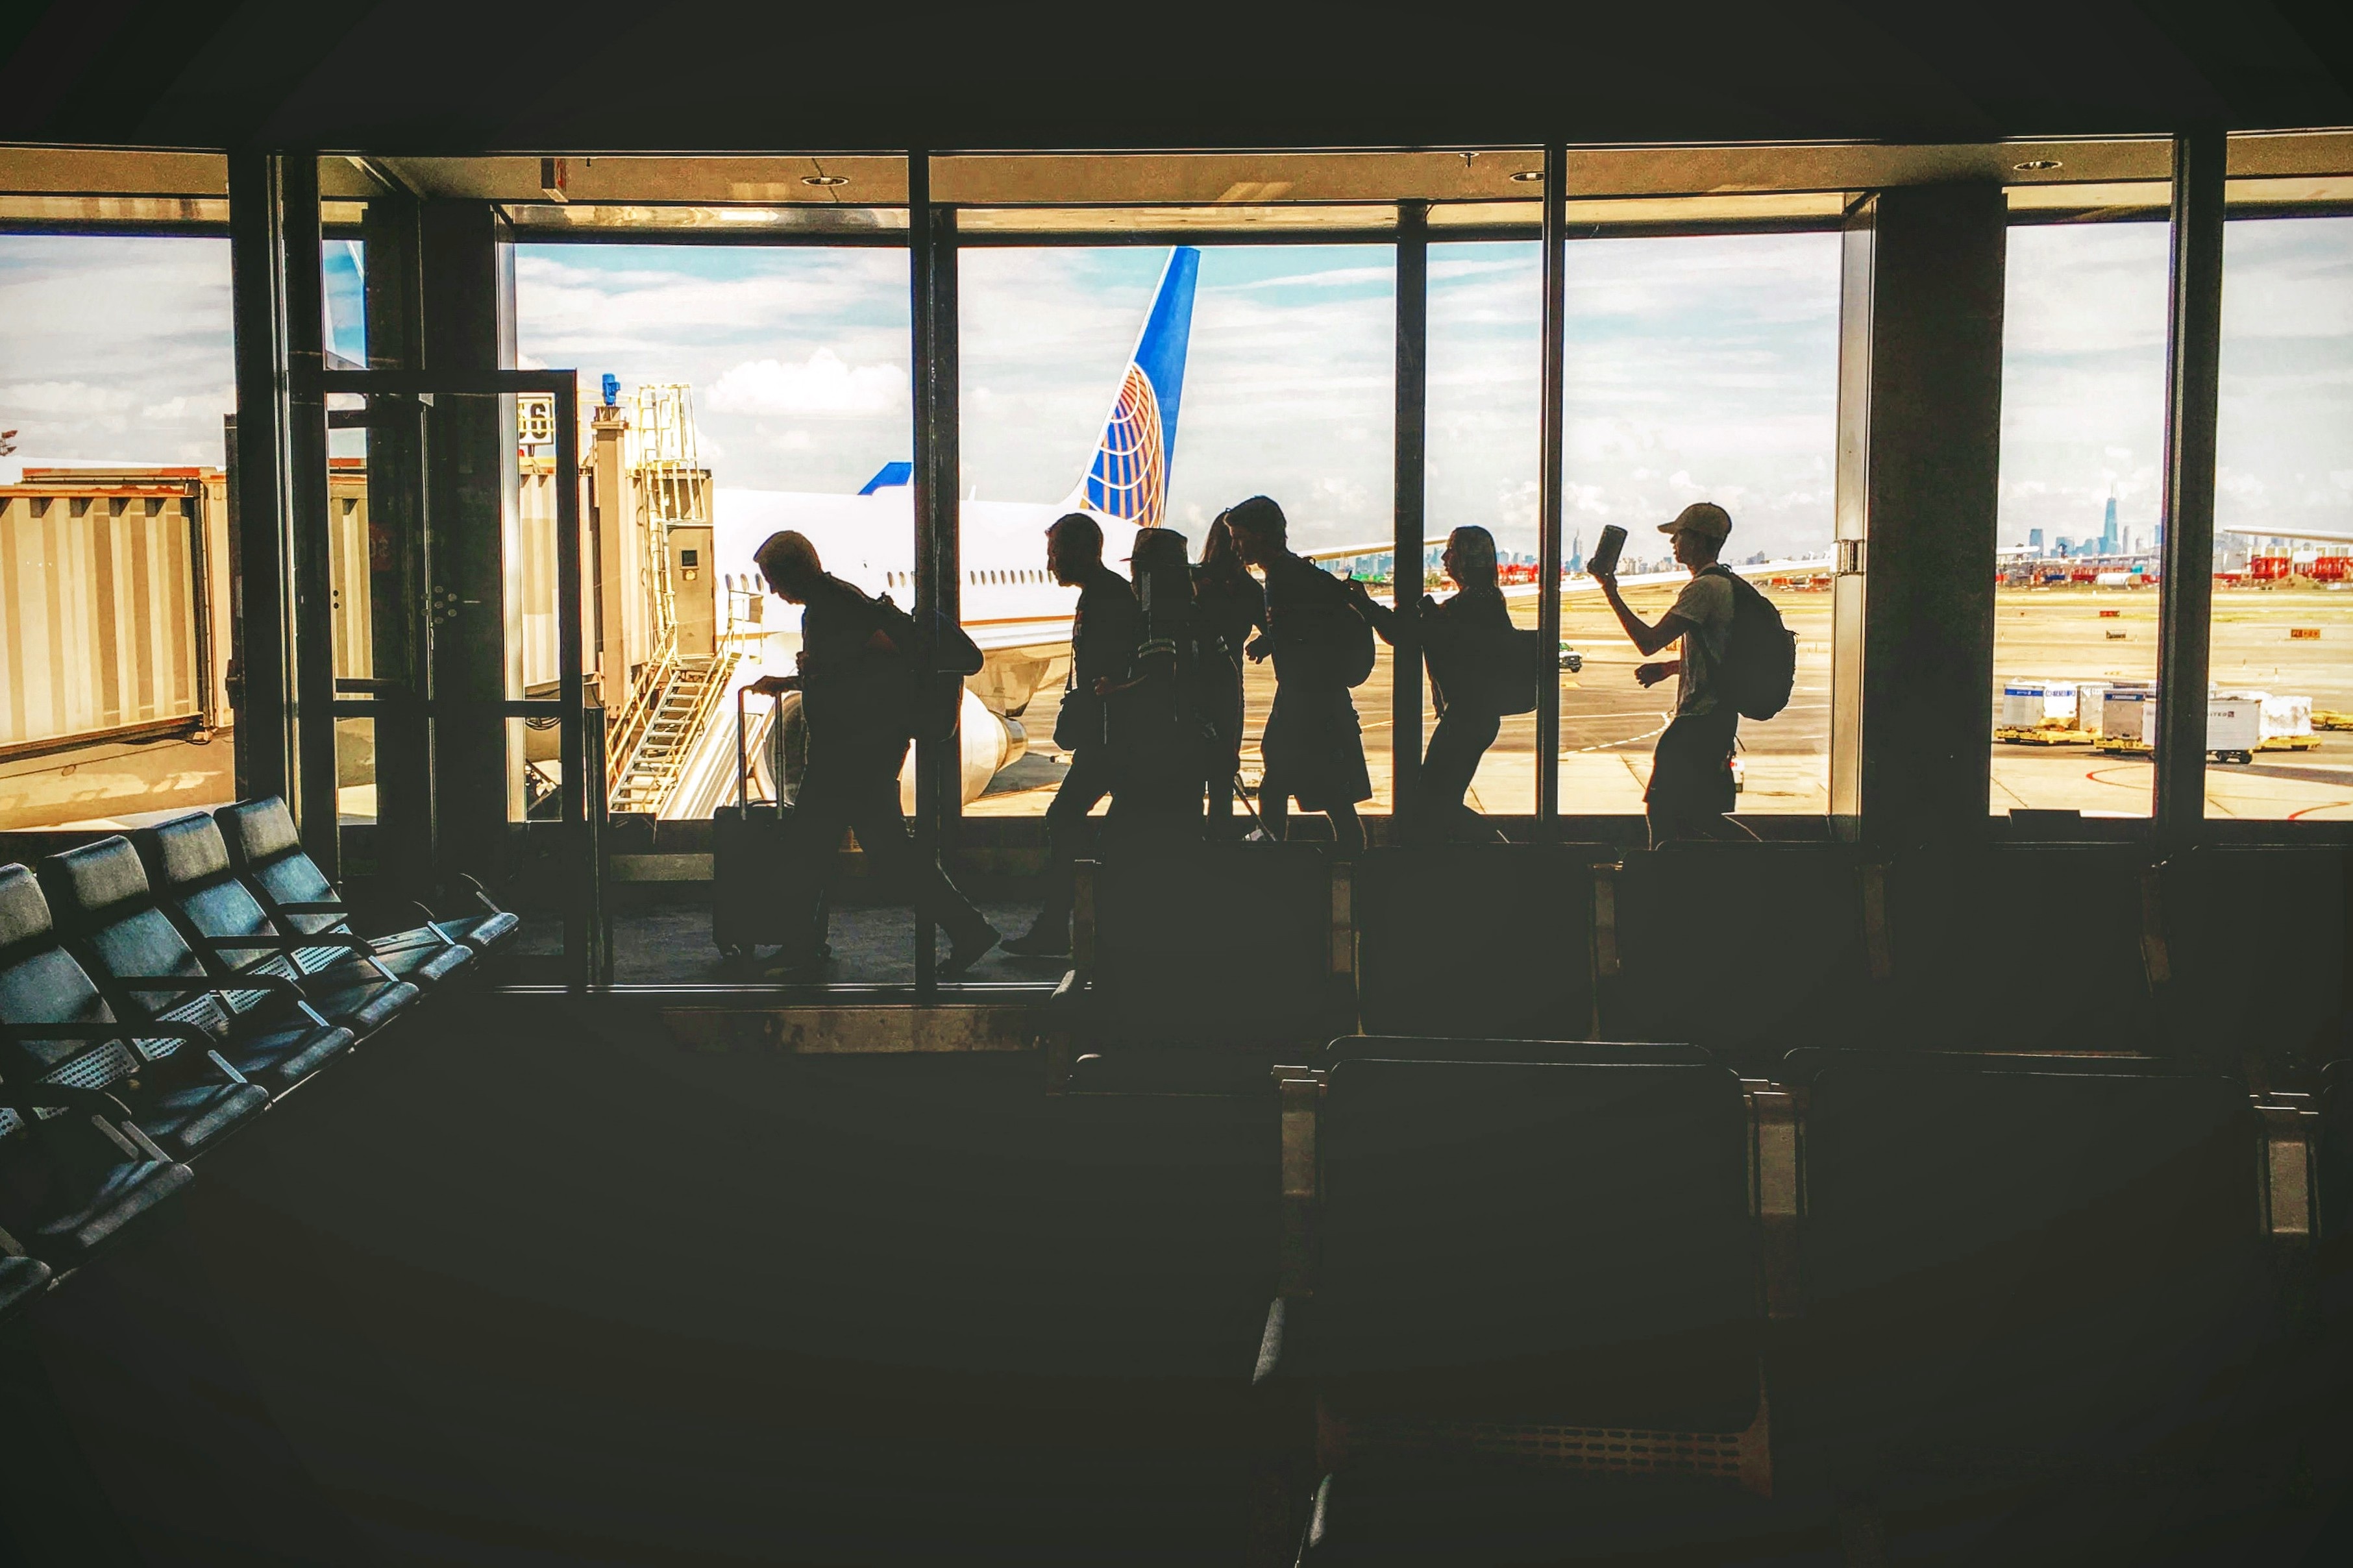
window, tourist attraction